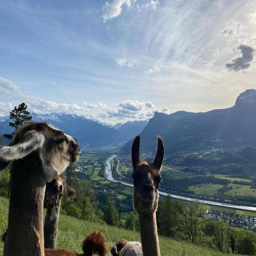
Triesenberg